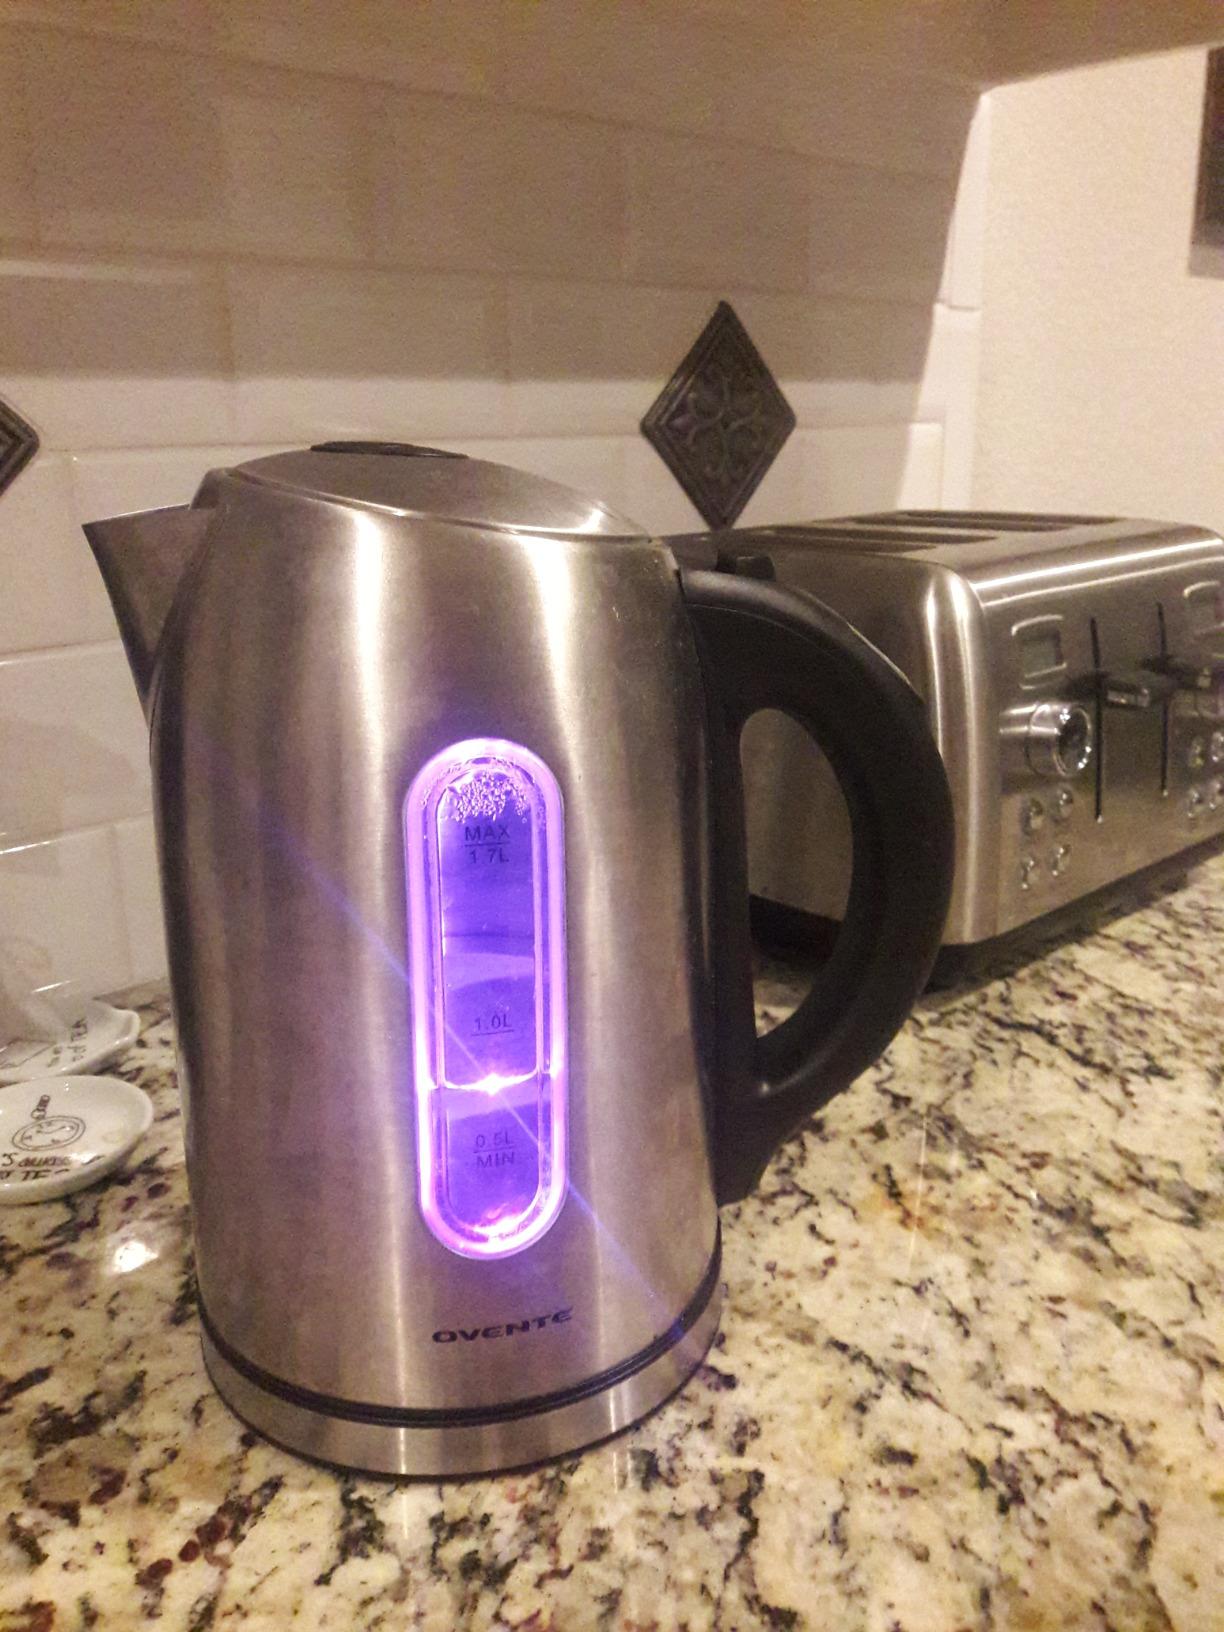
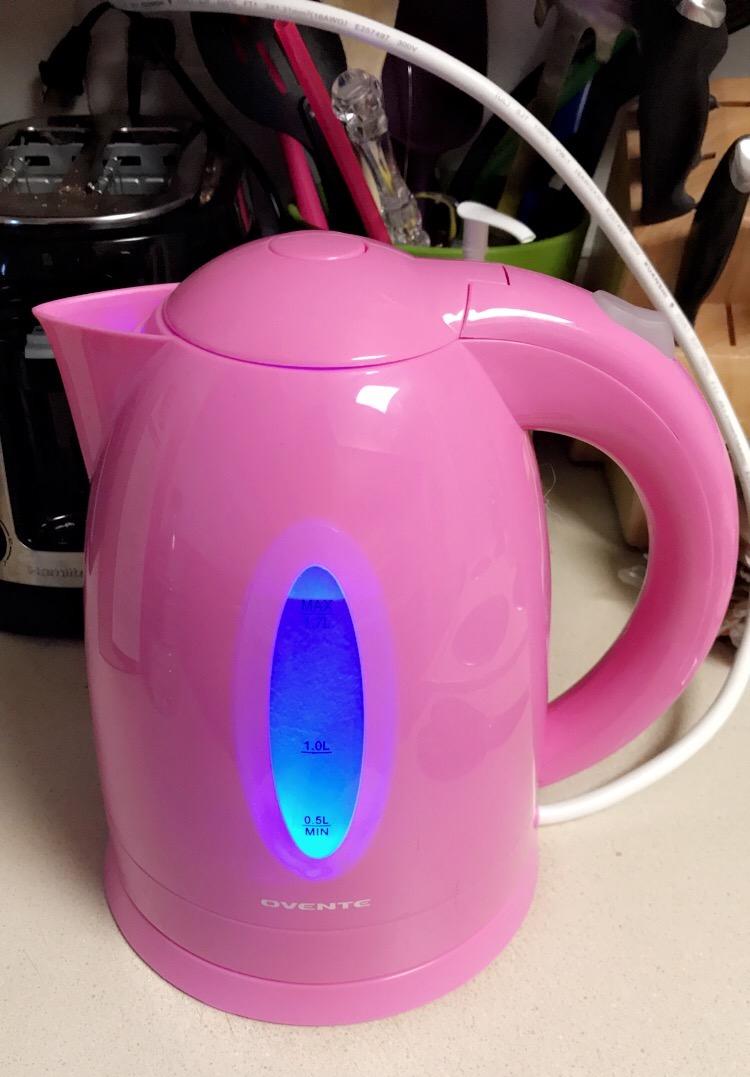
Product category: items_kettle
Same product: no